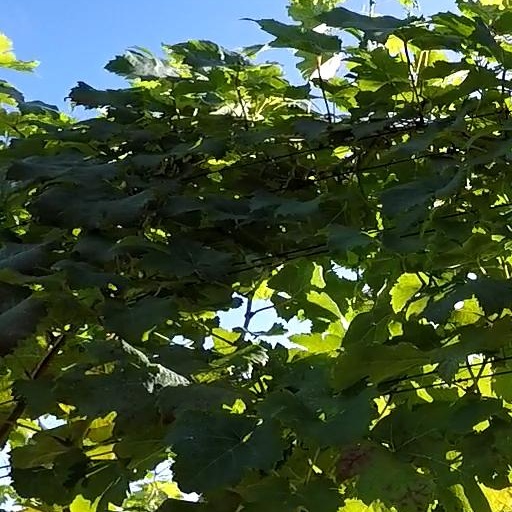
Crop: grape